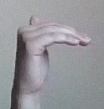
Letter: khaa